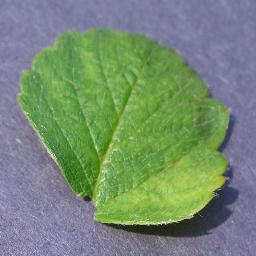
Label: Strawberry___healthy